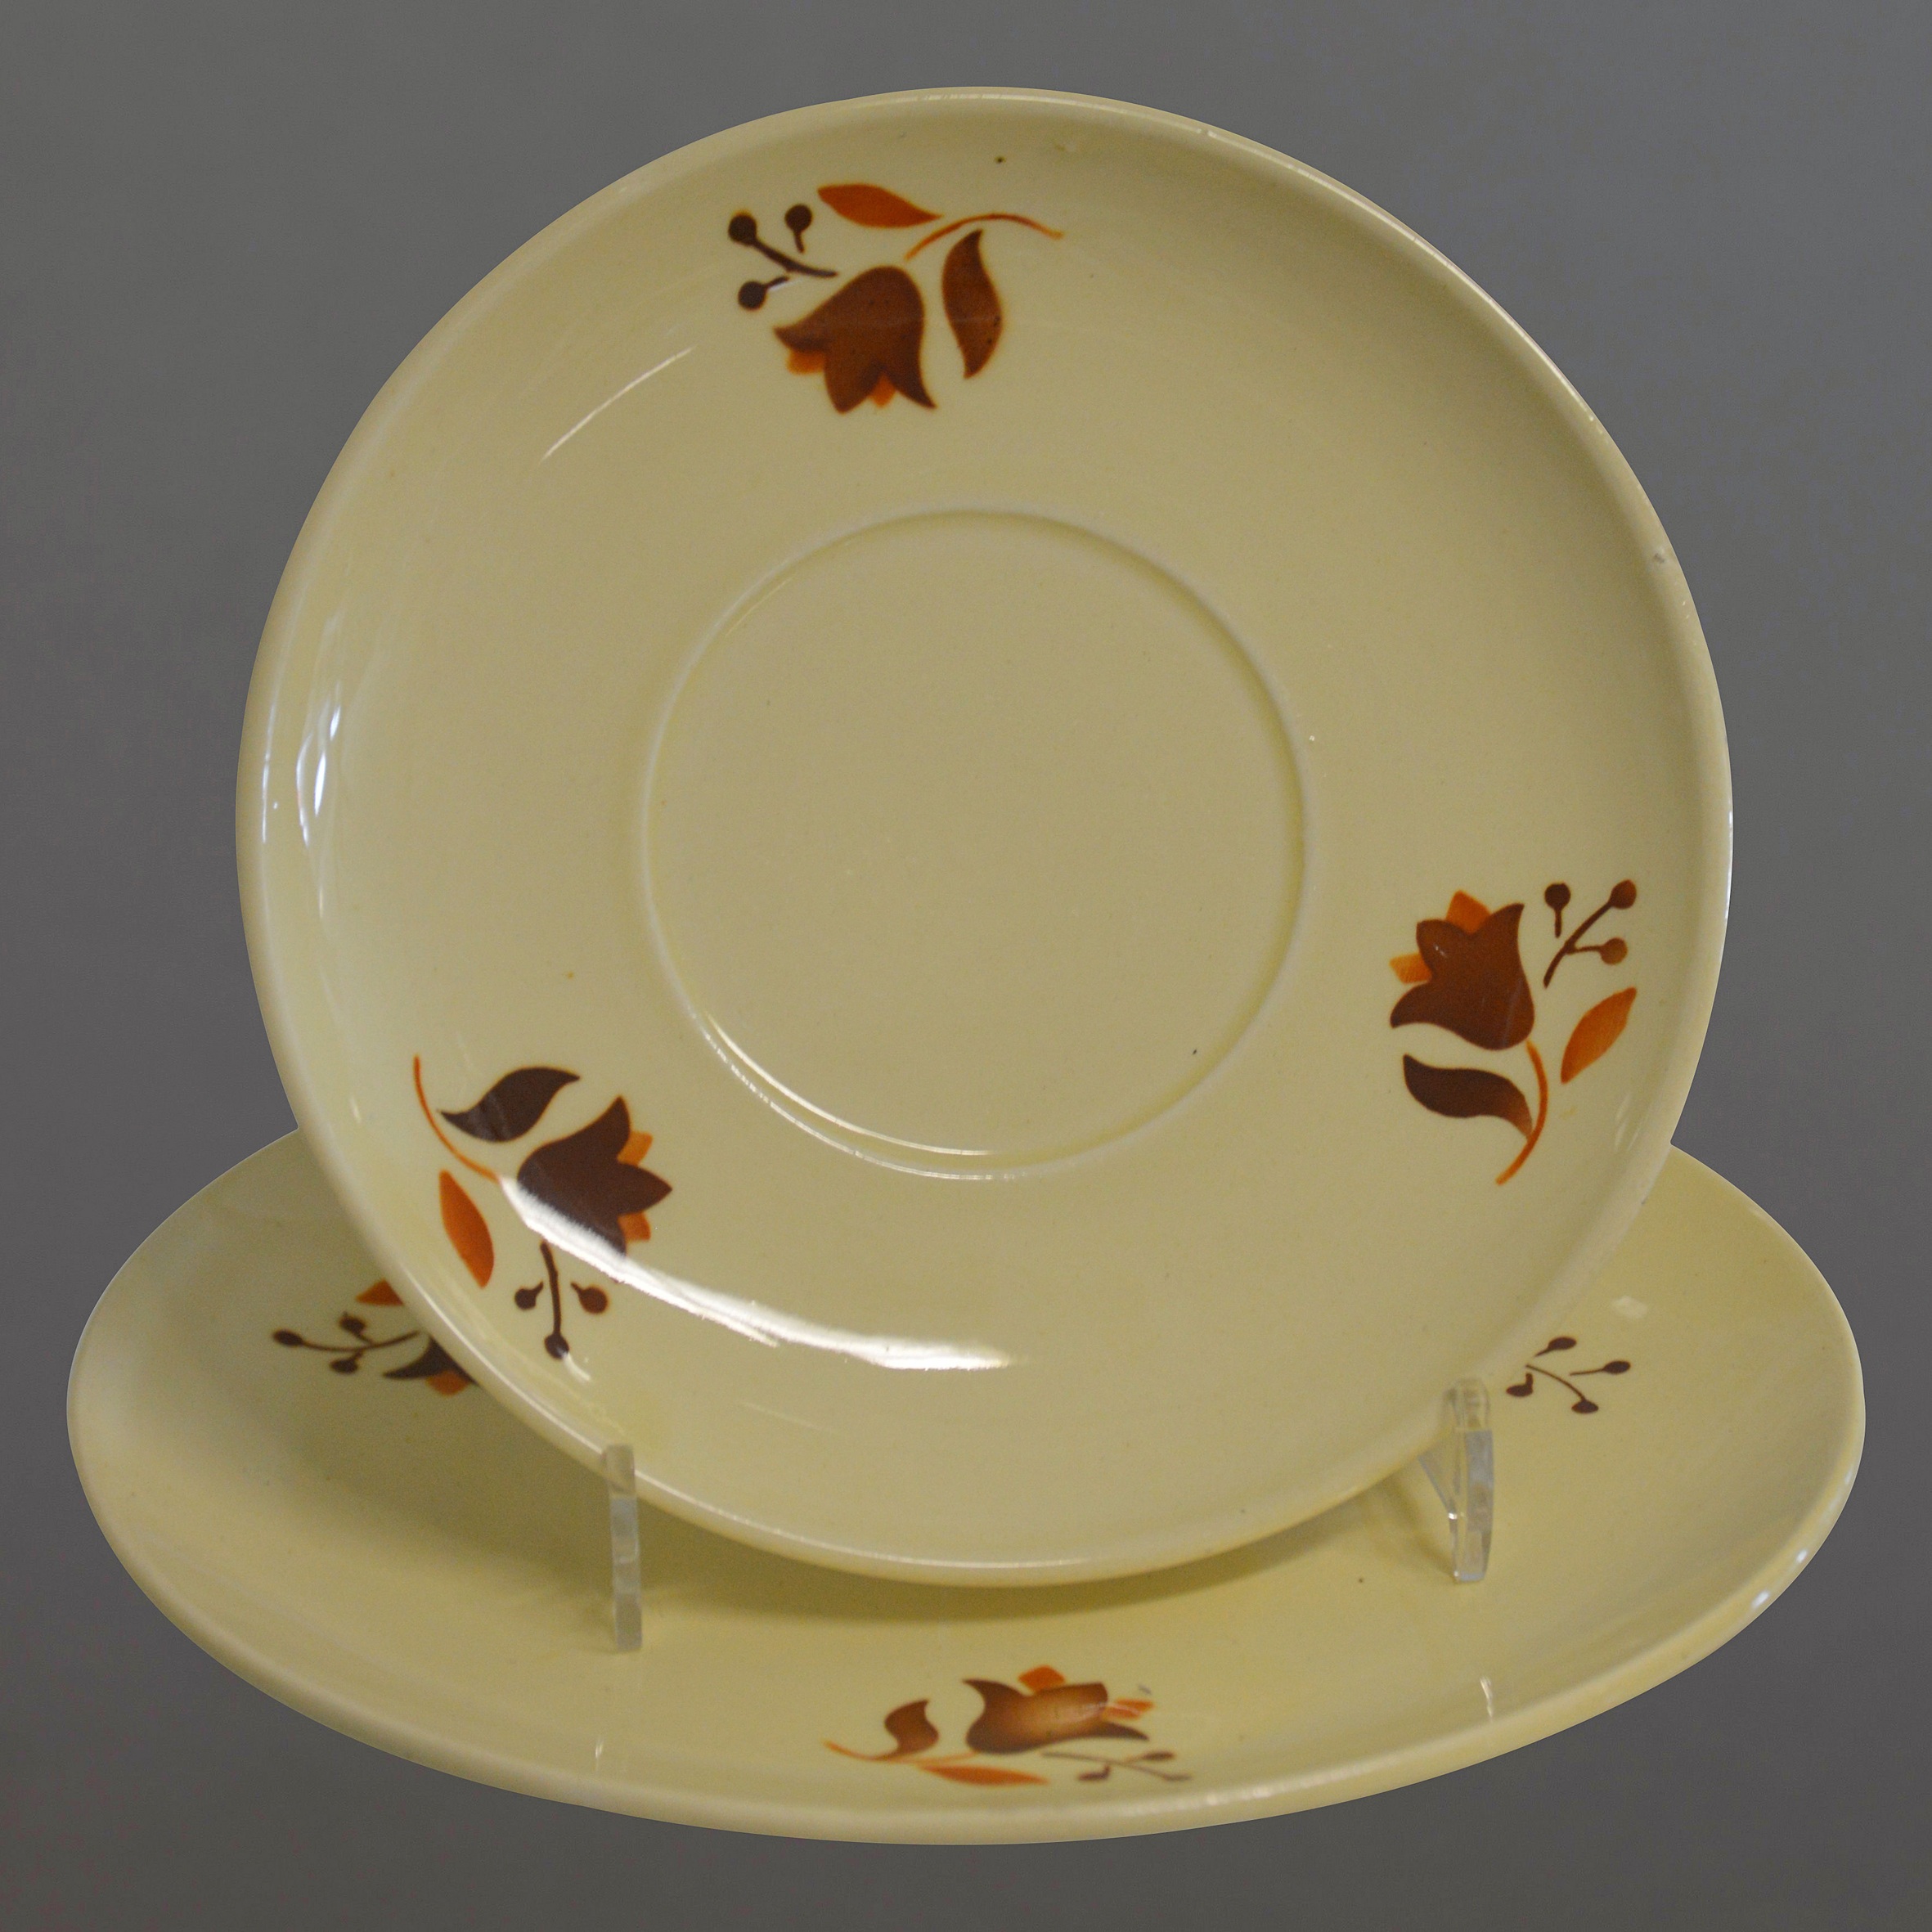
old, cup, museum, saucer, plate, tableware, porcelain, shape, historically, dishware, porzellaneum annaburg, anna castle pozellan, collection plate, serveware